Political views of American academics

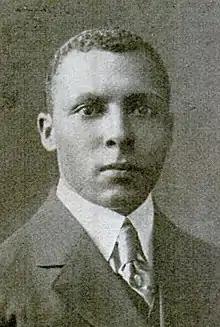
Max Yergan was one of the first professors fired for political views.

Carol Smith and Stephen Leberstein have documented investigations of professors' political views at the City College of New York (CCNY) during the 1930s and 1940s. Citing the tactics of private hearings, requiring respondents to name others, and denying rights of legal representation, Smith calls the investigations a "dress rehearsal for McCarthyism". Smith described the case of Max Yergan, who was the first African American professor hired at the CCNY. After complaints that he expressed liberal and progressive views in his classes on Negro History and Culture, Yergan was terminated in 1936. In 1938, the U.S. House of Representatives created the House Un-American Activities Committee; one of the committee's first actions was to attempt to investigate the political views of faculty in the New York public colleges.